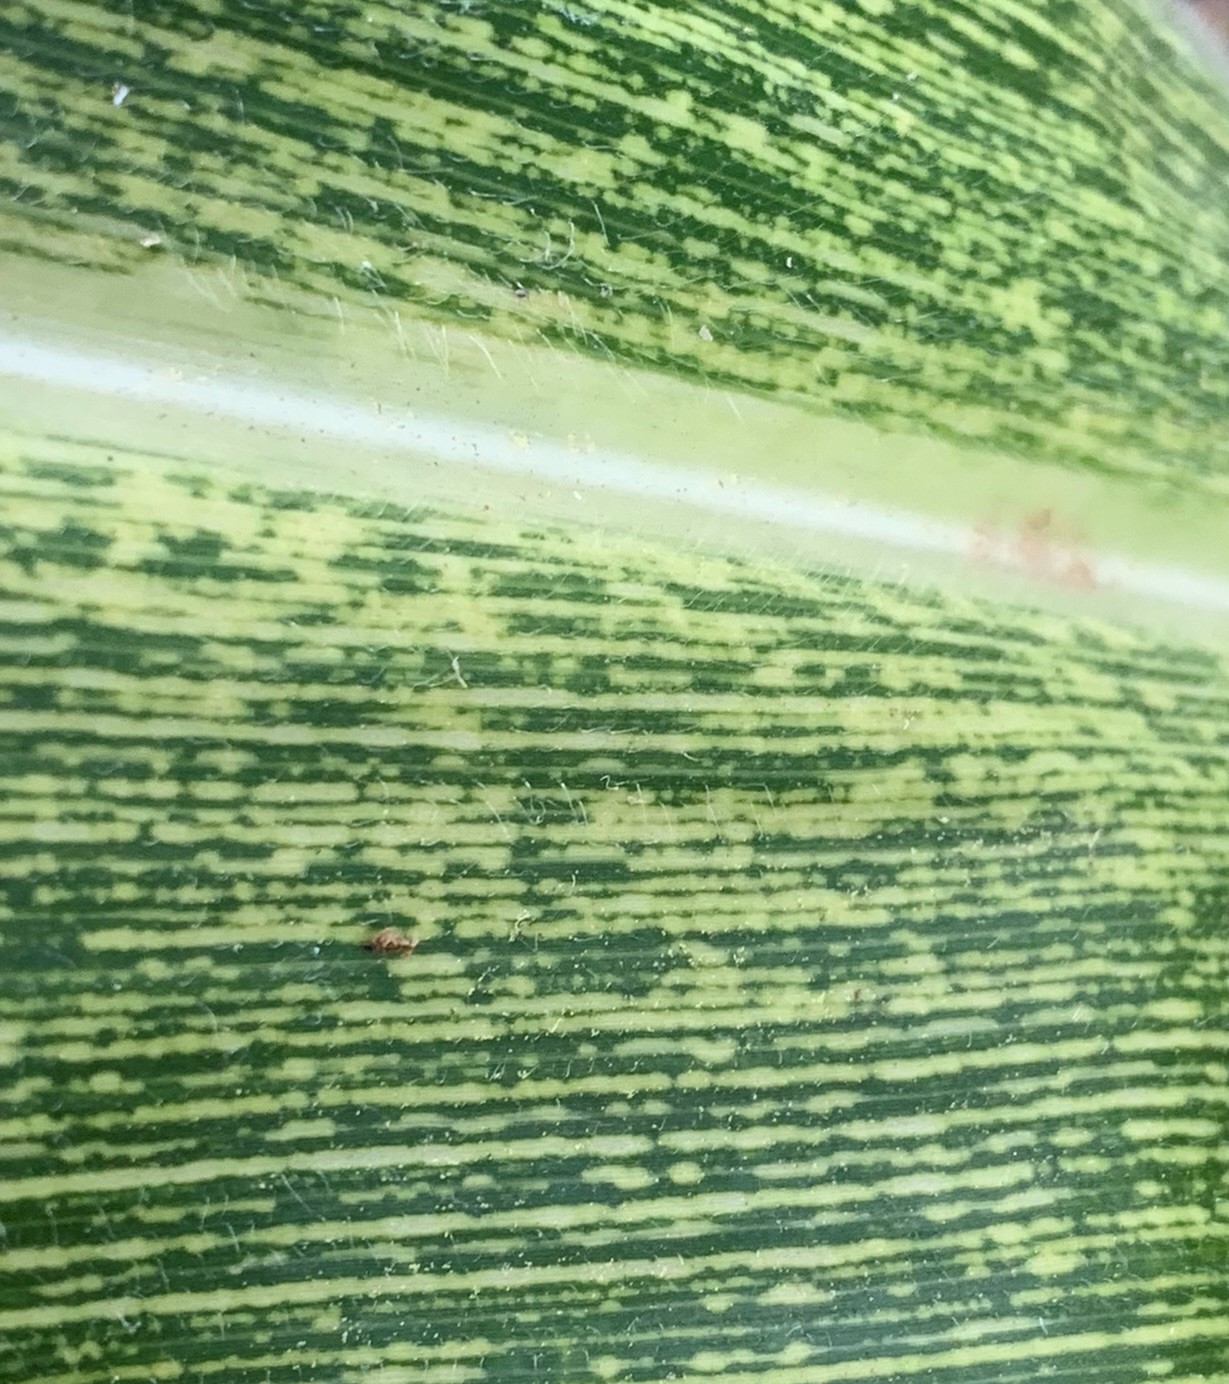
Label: MSV